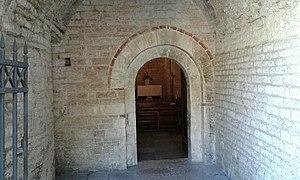
San Vittore alle Chiuse est une abbaye et une église catholique romaine située dans la commune de Genga, Marche, Italie. L'édifice est connu depuis l'année 1007 et constitue un exemple de l'architecture byzantine en Italie.